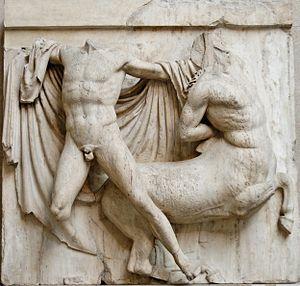
Lapithe combattant un centaure. Métope Sud 27, Parthénon, vers 447-433 av. J.-C.
Les métopes du Parthénon sont un ensemble de quatre-vingt-douze plaques sculptées carrées en marbre du Pentélique originellement situées au-dessus des colonnes du péristyle du Parthénon, sur l'Acropole d'Athènes. Si elles ont été réalisées par plusieurs artistes, le maître d'œuvre fut certainement Phidias. Elles furent sculptées entre 447 ou 446 av. J.-C. et au plus tard 438 av. J.-C., avec 442 av. J.-C. comme date probable d'achèvement. Elles sont pour la plupart très endommagées. Le plus souvent, il n'y a que deux personnages par métope.